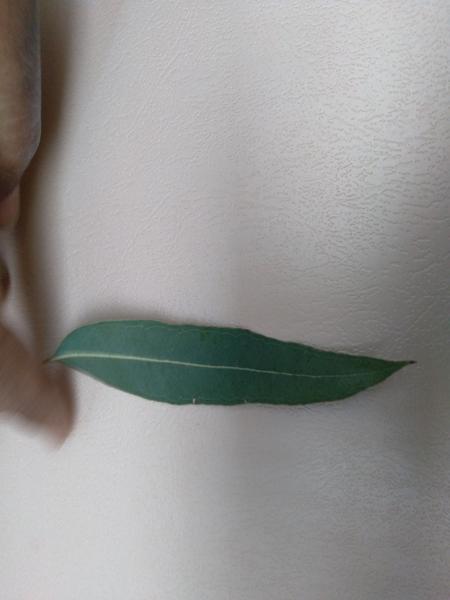
Plant: Eucalyptus